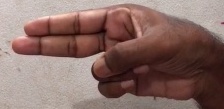
ASL sign: H